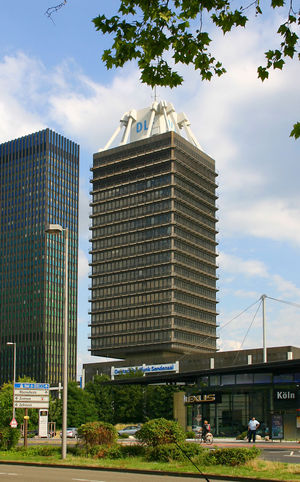
Deutschlandradio
Deutschlandfunk-bygningen i Köln.
Deutschlandradio er en offentlig tysk medievirksomhed som formidler informationer via tre radiokanaler. Det er Deutschlandradio Kultur fra Berlin, DRadio Wissen og Deutschlandfunk fra Köln. Deutschlandfunk svarer til Danmarks Radios P1. Kanalerne er reklamfri og finansieres via licensopkrævning. Deutschlandradio startede efter den tyske genforening i 1994.